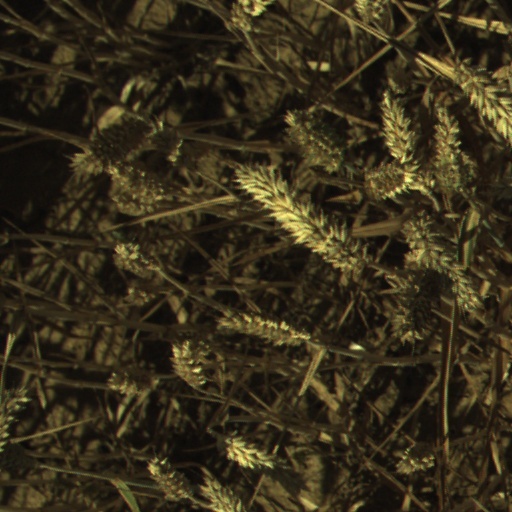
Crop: wheat